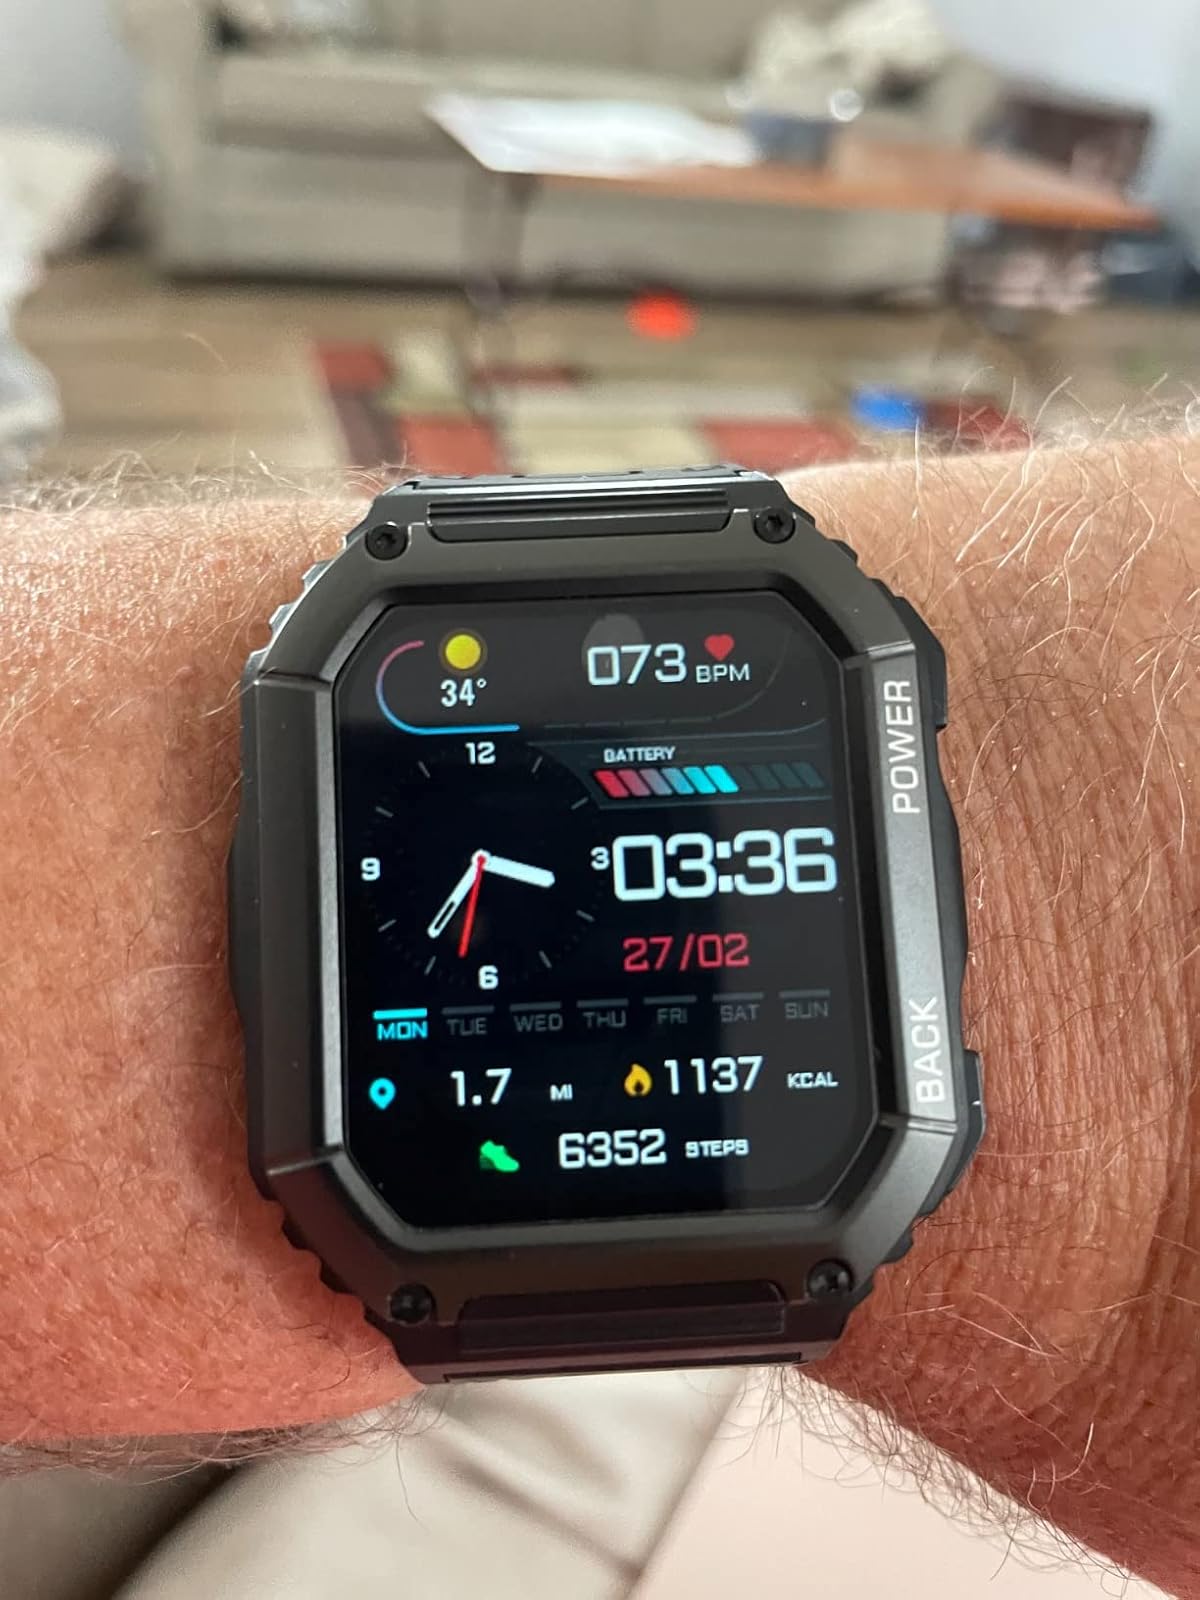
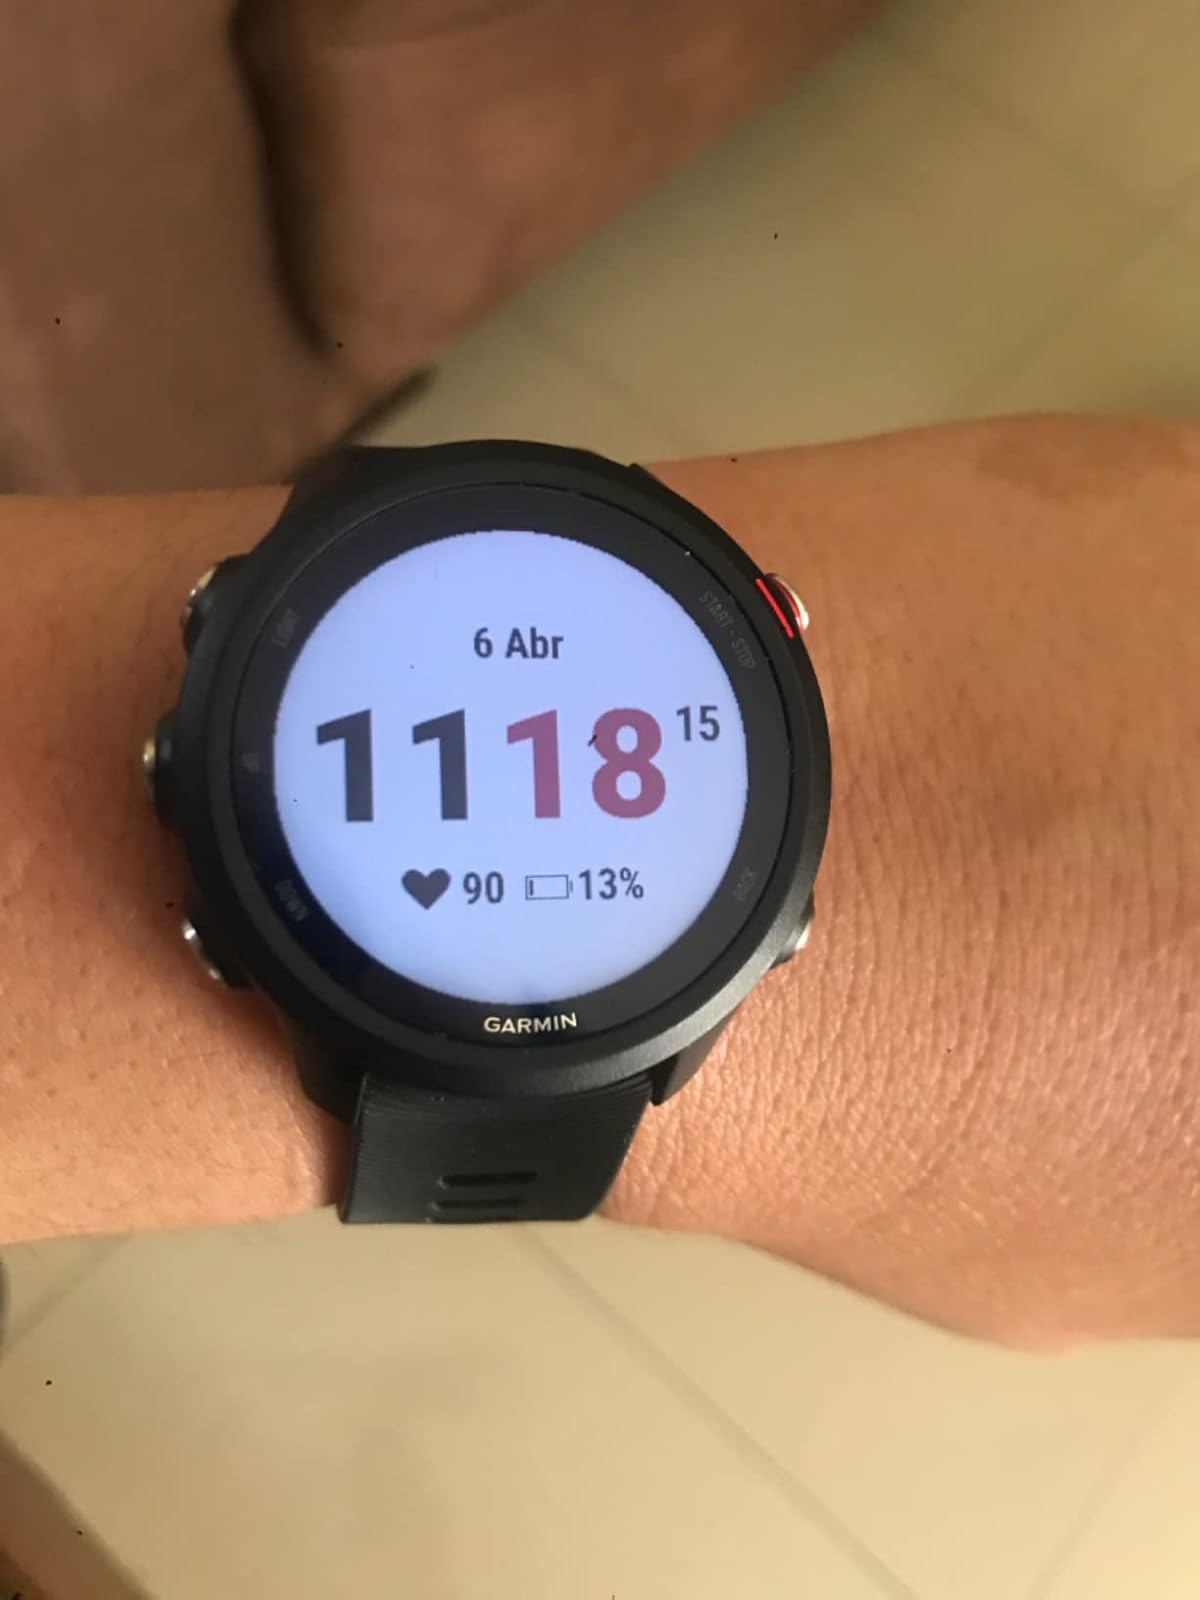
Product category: smartwatch
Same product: no